Talleres de Córdoba

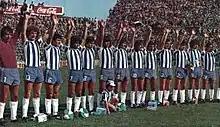
A team of Talleres in 1977. One year later, the club was about to win the Primera División championship but lost to C.A. Independiente in the final

In 1969 the team played for the first time in the Argentine Primera División in the Nacional Championship. During the 1970s, the heyday of the Córdoba local league in the national scene, they participated several times in the Nacional championship, in 1976 Luis Ludueña was the championship top scorer with 12 goals, in the 1977 Nacional Championship Talleres finished in second place, losing to Independiente the finals on the away goals rule, and in 1978 José Reinaldi scored 18 goals and was the championship top scorer. Talleres contributed three players to the Argentine squad that won the 1978 FIFA World Cup, with Talleres' captain Luis Galván as a starter in the final as a center back. Miguel Oviedo and Jose Daniel Valencia were substitutes. The '78 WC team featured several other prominent players that got their start in the golden era of the Córdoba local league, such as Mario Kempes and Osvaldo Ardiles, both at Instituto Atletico Central Cordoba in the early-1970s.